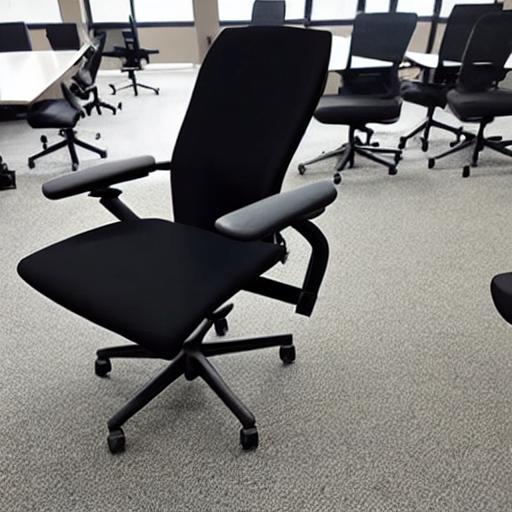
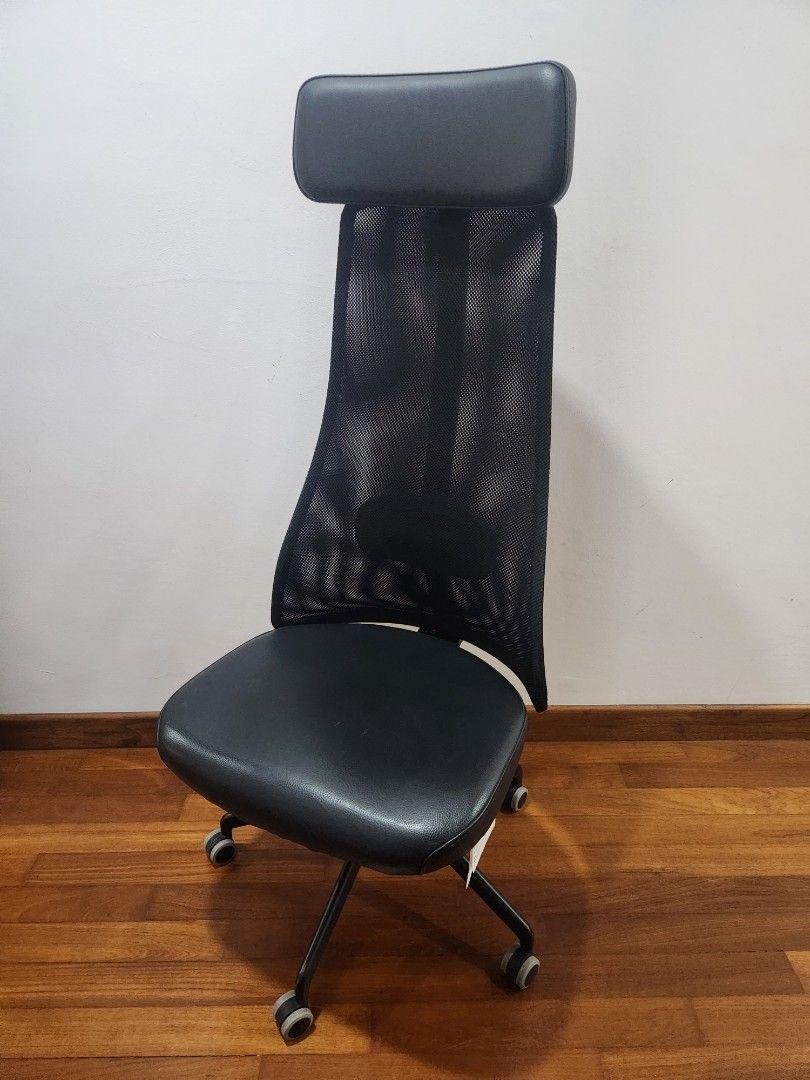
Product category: items_chair
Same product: no